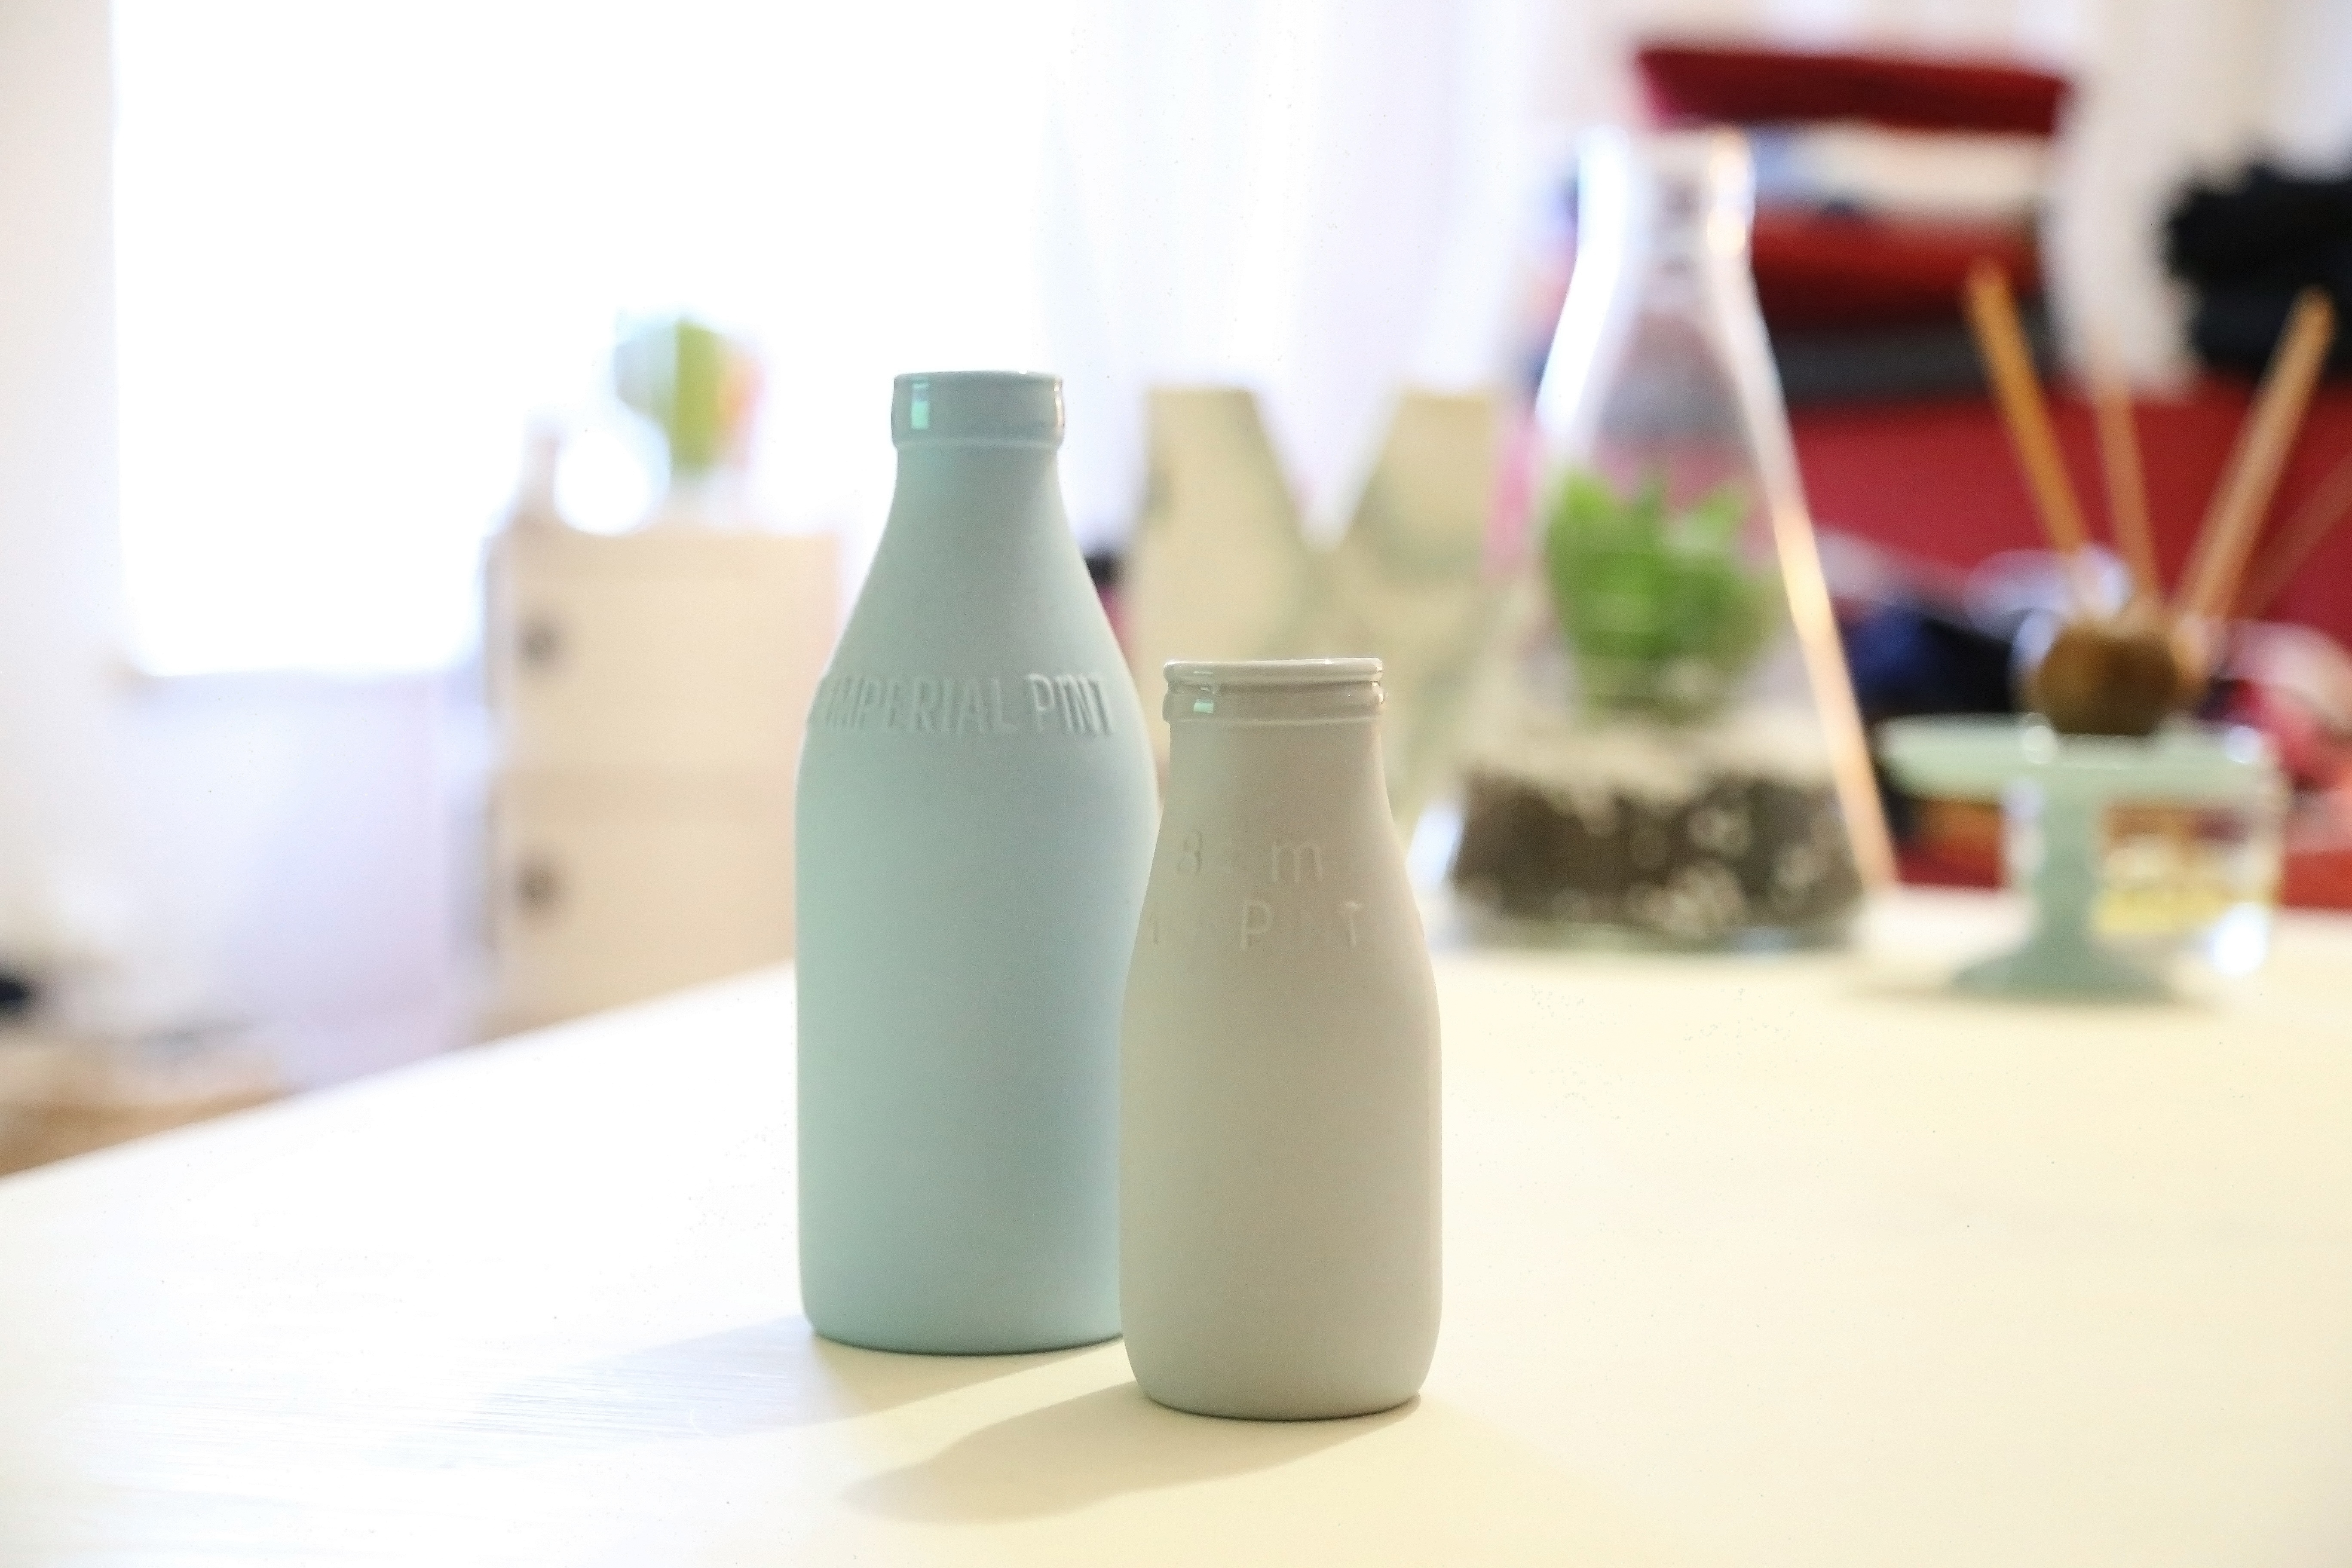
liquid, people, white, farm, sweet, plastic, glass, old, meal, food, natural, fresh, child, beverage, drink, bottle, breakfast, milk, healthy, baby, blogging, cereal, brand, product, eating, full, yogurt, nutrition, container, stock, little, calcium, icon, diet, dairy, organic, protein, drinkware, lactose